The London Journal

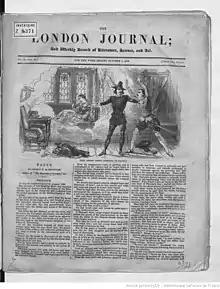
Front cover of The London Journal, 4 October 1845

The London Journal; and Weekly Record of Literature, Science and Art (published from 1845 to 1928) was a British penny fiction weekly, one of the best-selling magazines of the nineteenth century.